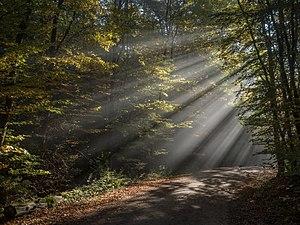
Bamberg est une ville allemande, située dans le sud du pays, dans le nord du Land de Bavière et la région de Haute-Franconie. Elle est le chef-lieu de l'arrondissement de Bamberg et le centre urbain de l'ouest de la région. Elle dépend de la région métropolitaine de Nuremberg.